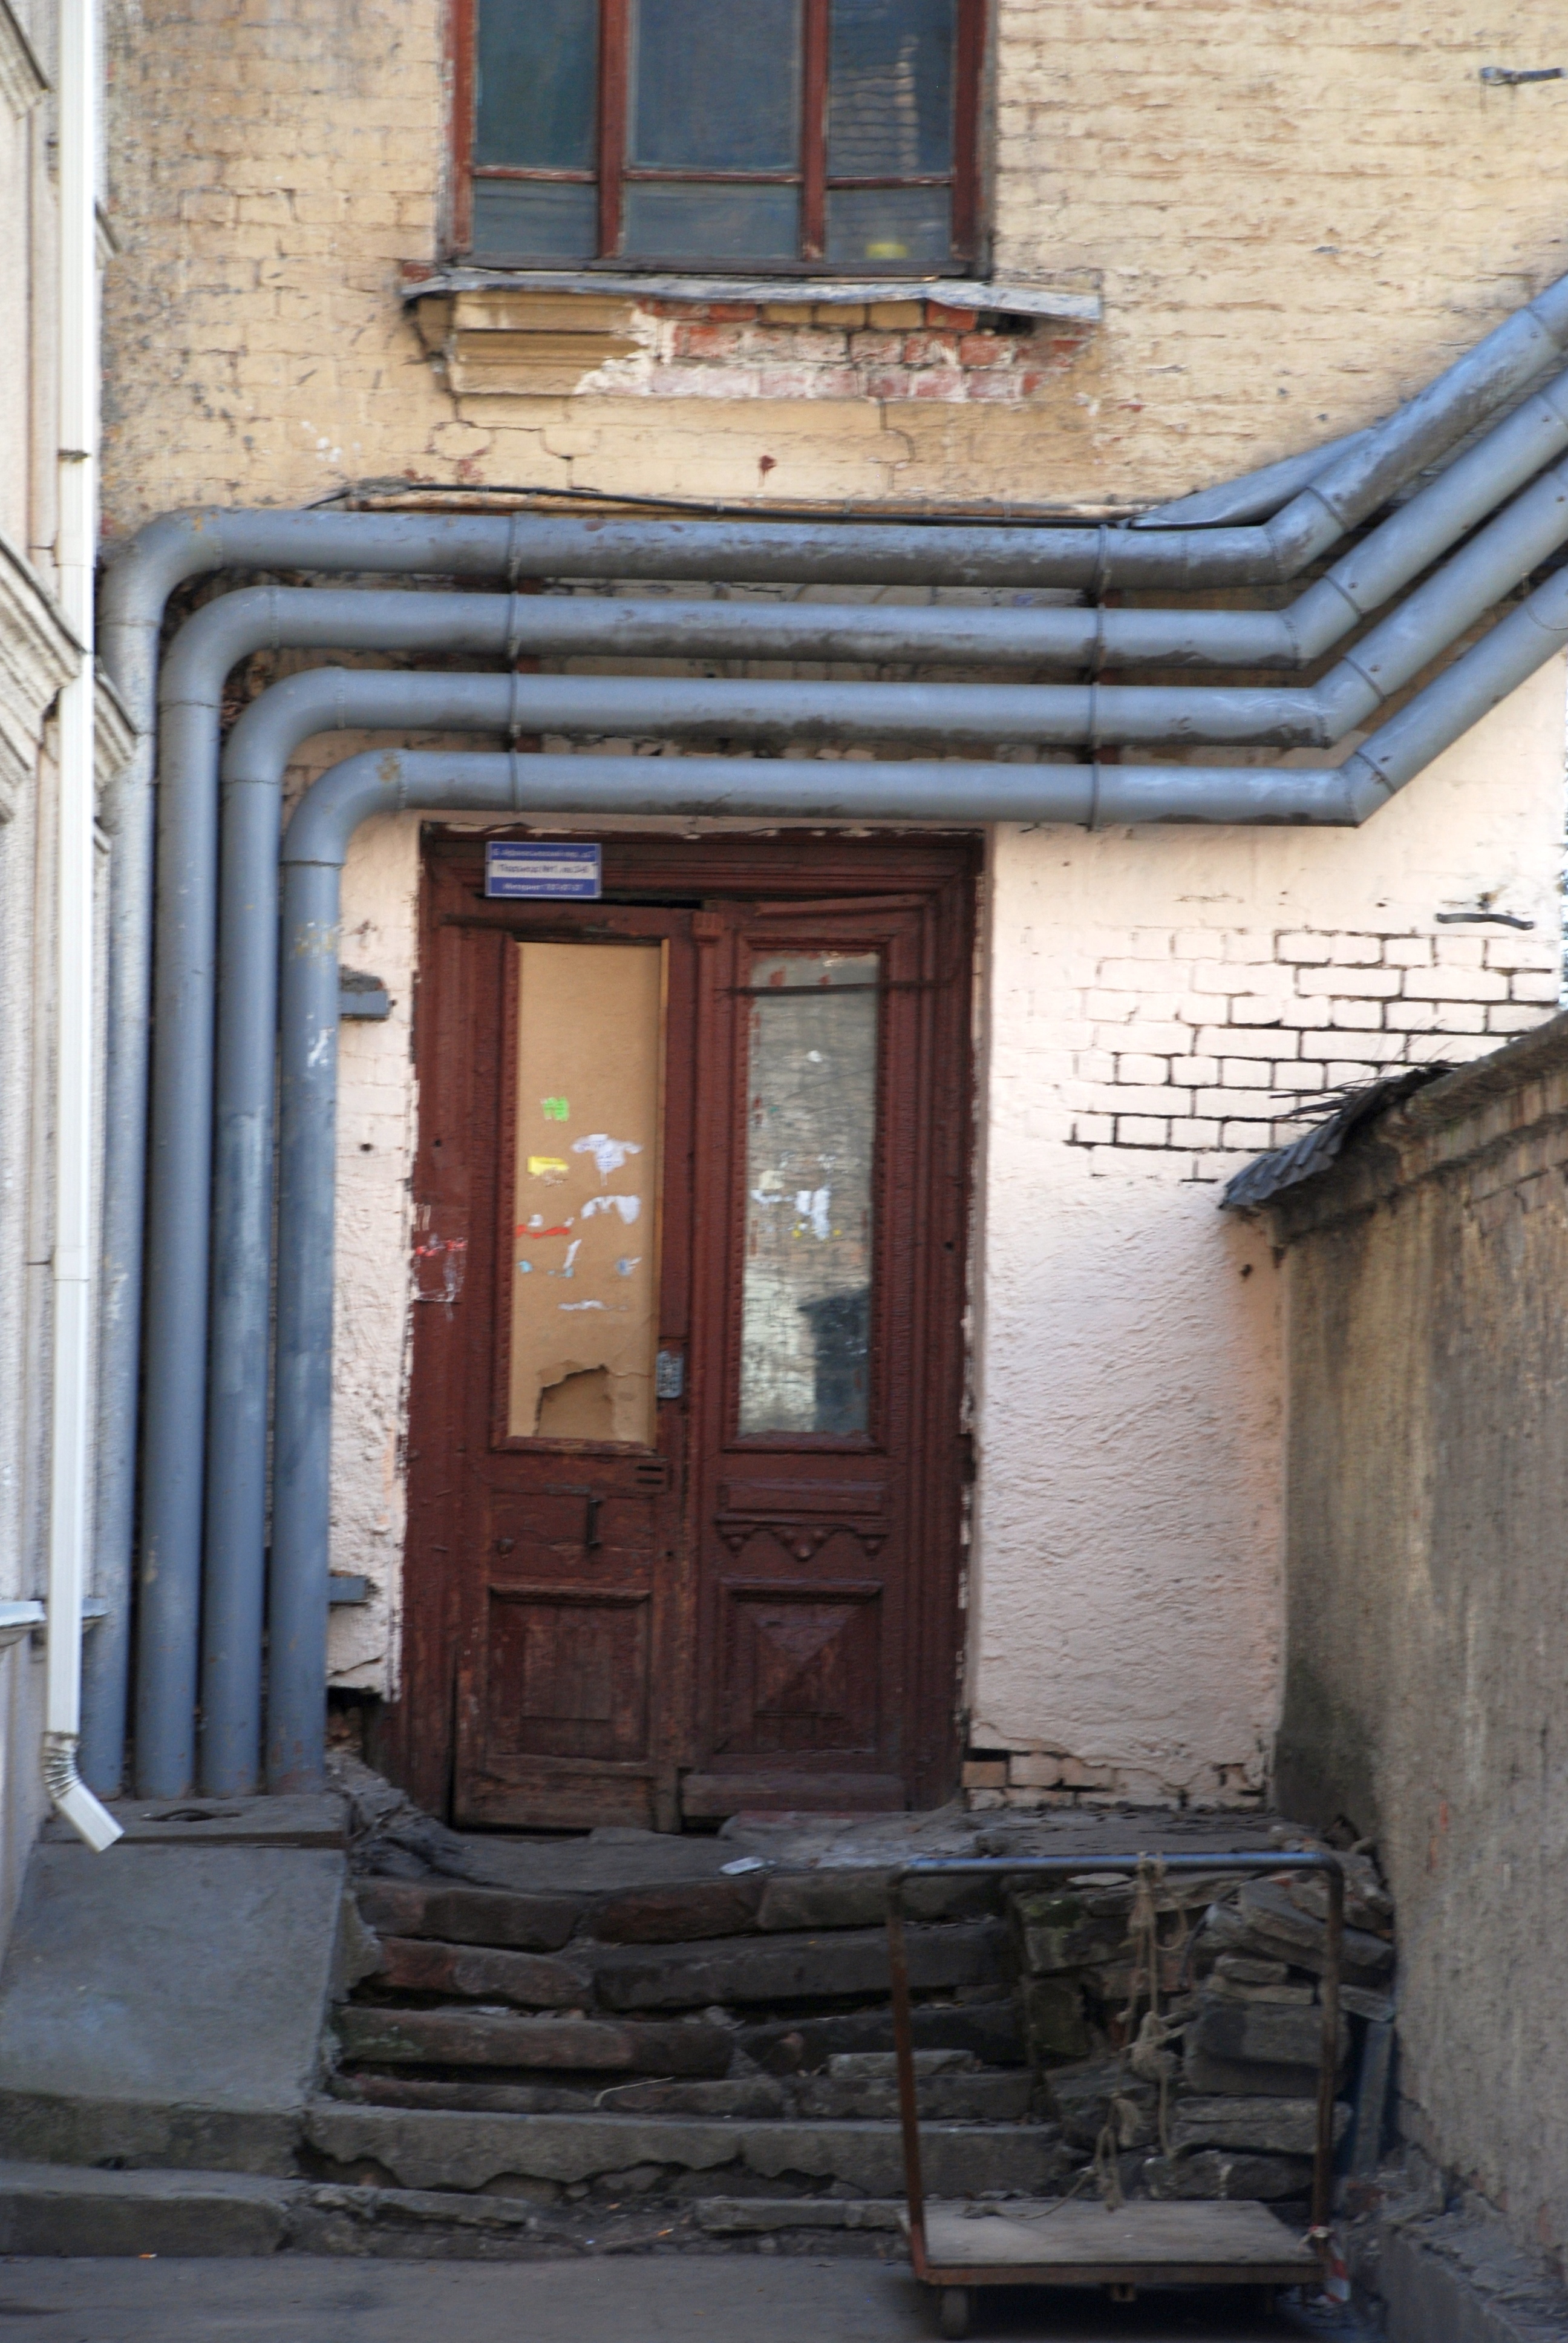
architecture, wood, street, house, window, alley, city, home, wall, facade, nikon, brick, door, cool image, pipe, moscow, nikkor, russia, d80, moskau, 18135mmf3556g, 18135mm, nikond80, moscou, urban area, ancient history